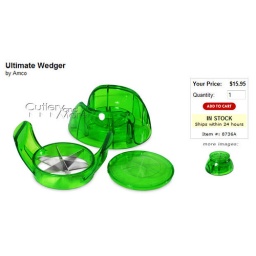
New in box fruit and vegetable wedger, $7. Good present for a cook.